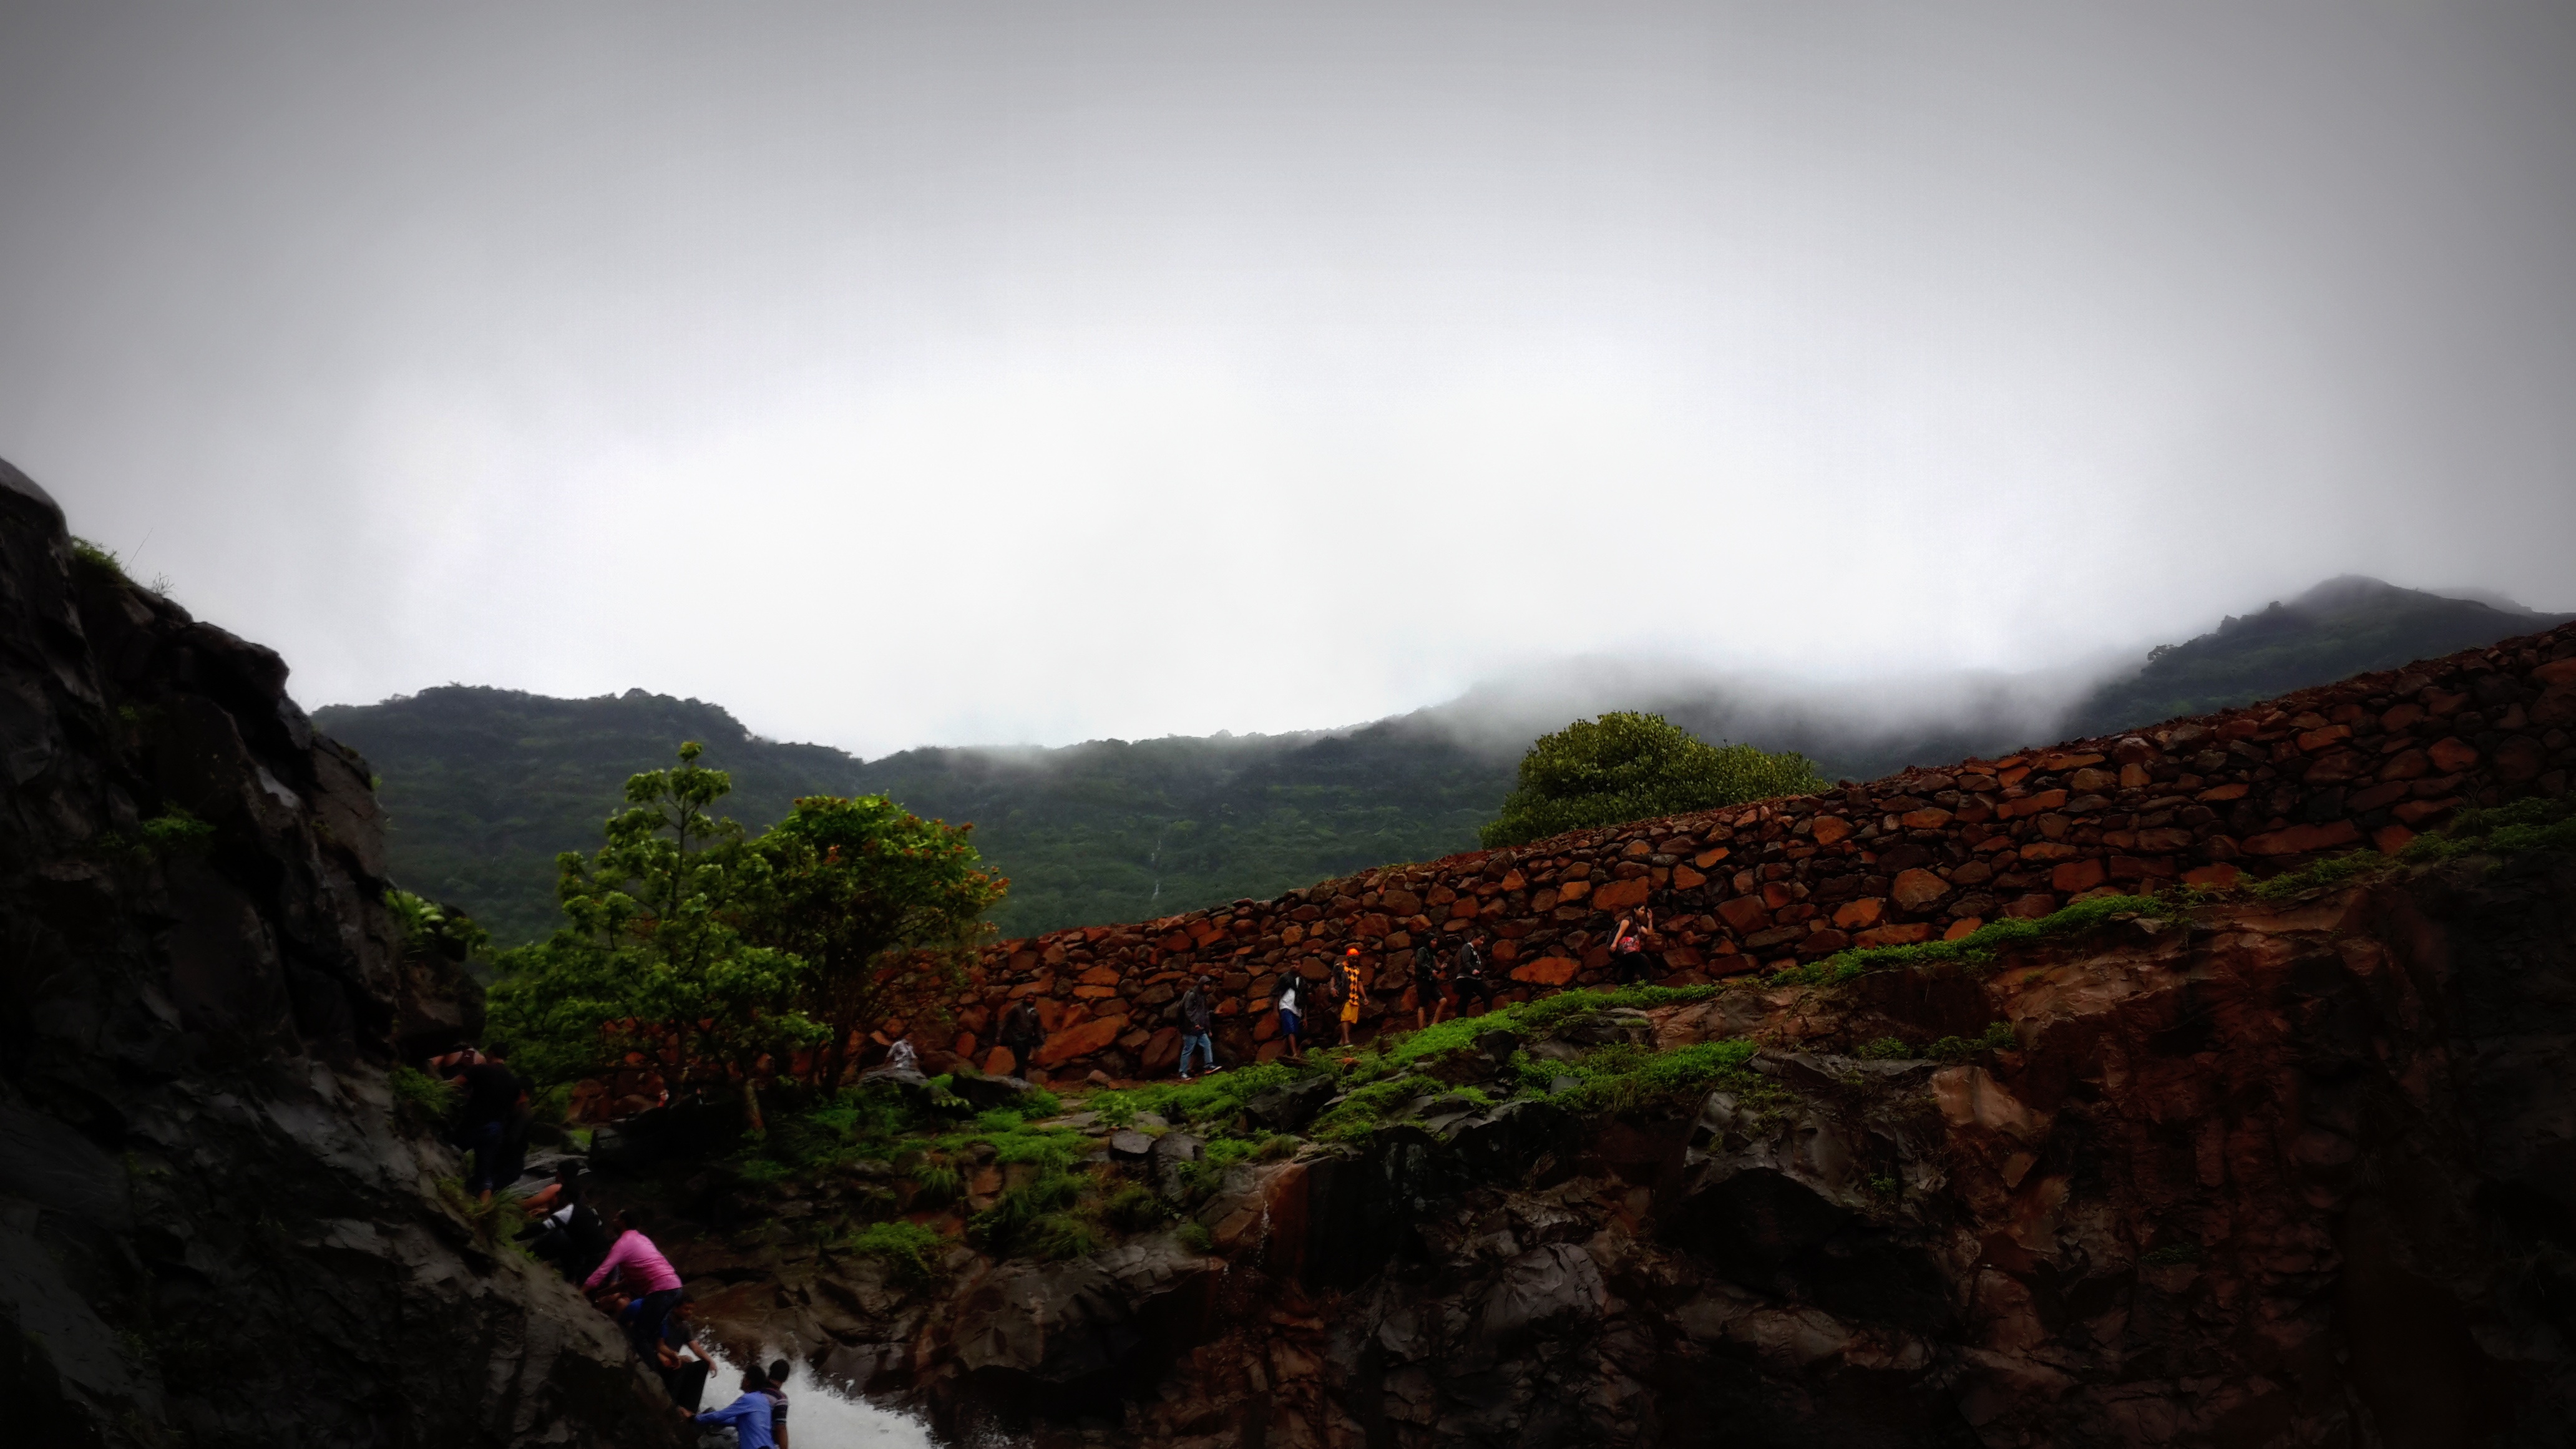
nature, rock, mountain, cloud, hill, adventure, cliff, terrain, landform, mountainous landforms, geological phenomenon